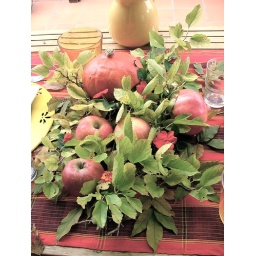
tablescape in yellow & orange - Pumpkin, pomgranate and apples